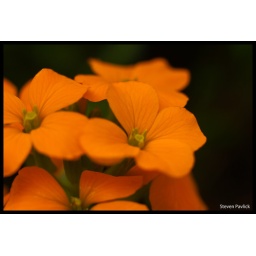
These little orange flowers were in bunches I really thought they looked cool.